Kika Markham

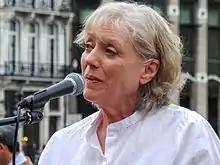
Markham speaking at the No More War event in 2014

Markham is a daughter of actor David Markham and writer Olive Dehn (1914–2007). She has three sisters, including Petra and Jehane Markham.